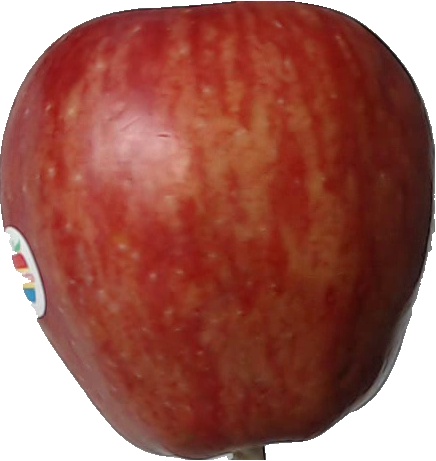
Label: apple_red_1